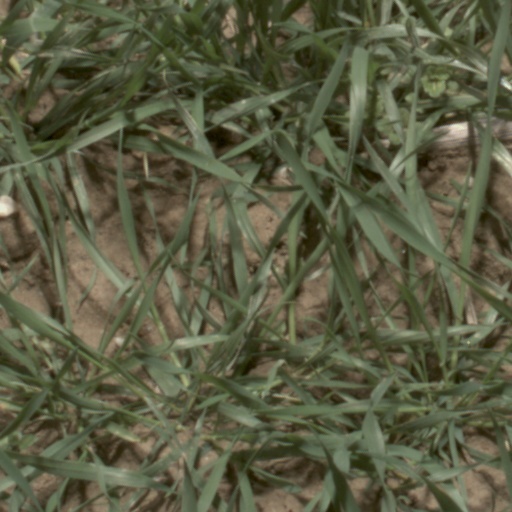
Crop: wheat